Motorsport at Soldier Field

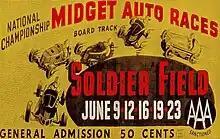
Advertisement for the stadium's second racing event in 1939

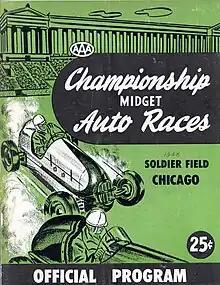
1948 program cover for midget auto races at Soldier Field

For decades, Soldier Field had a tradition of midget car racing. This began on May 19, 1935, when midget racing star Marshall Lewis won the main event of the first racing event held at the stadium. 20,000 spectators watched the Midwestern Auto Racing Association race on the stadium's cinder track. Some minor racing events were held thereafter, however the next significant race occurred in 1939.